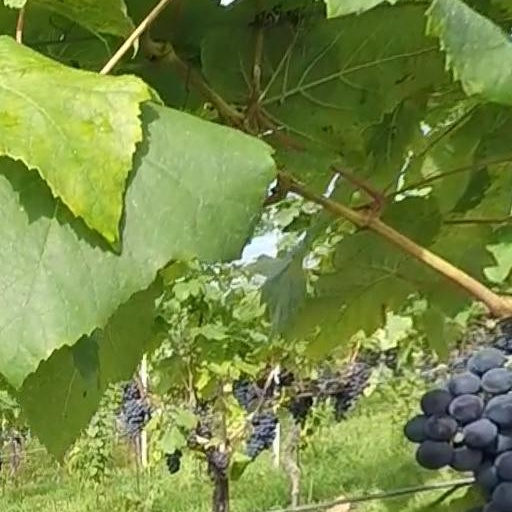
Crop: grape